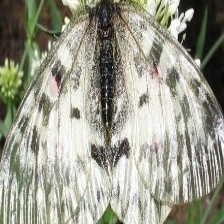
Species: CLODIUS PARNASSIAN